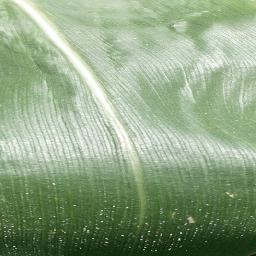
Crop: corn
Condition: (maize)_healthy